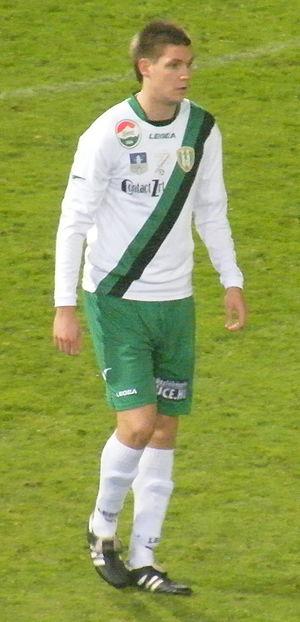
Richárd Guzmics est un footballeur international hongrois né le 16 avril 1987 à Szombathely. Il évolue au poste de défenseur central avec l'équipe de Hongrie et le club de Yanbian Fude.